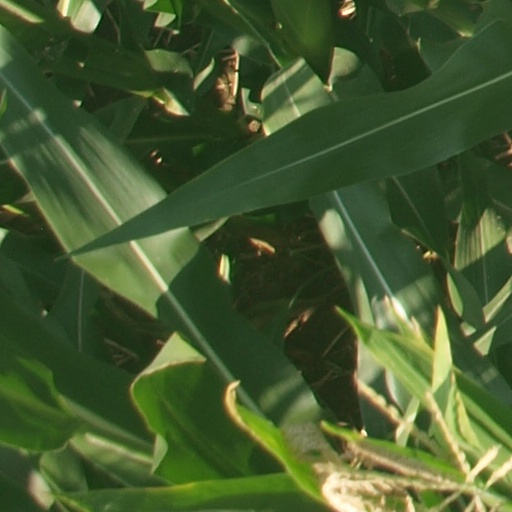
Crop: maize; corn